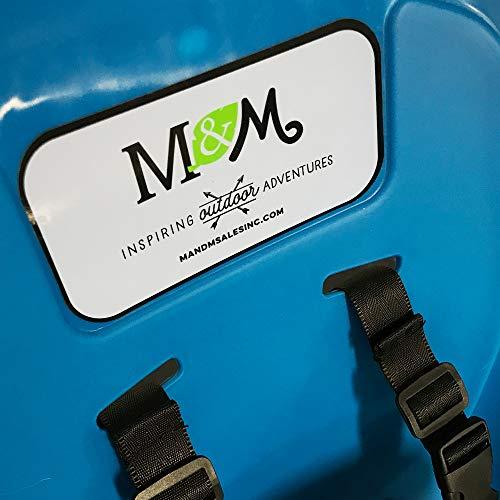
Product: Unicorn Toddler Swing, Inspire Outdoor Play, Encourage Imaginative Fun! Durable High Back Bucket Swing Seats Baby and Toddler Safely & Comfortably, Perfect Backyard Playground Toy
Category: Toys & Games | Sports & Outdoor Play | Play Sets & Playground Equipment | Play Set Attachments | Swings
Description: The only unicorn bucket seat swing that grows with riders for long-lasting play value Adjustable safety straps and removable t-bar for hours of fun and years of use.
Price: $49.99
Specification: ProductDimensions:10x15x17inches|ItemWeight:4pounds|ShippingWeight:4pounds(Viewshippingratesandpolicies)|ASIN:B081TZ1D3Y|Itemmodelnumber:MM00177|Manufacturerrecommendedage:9month-3years